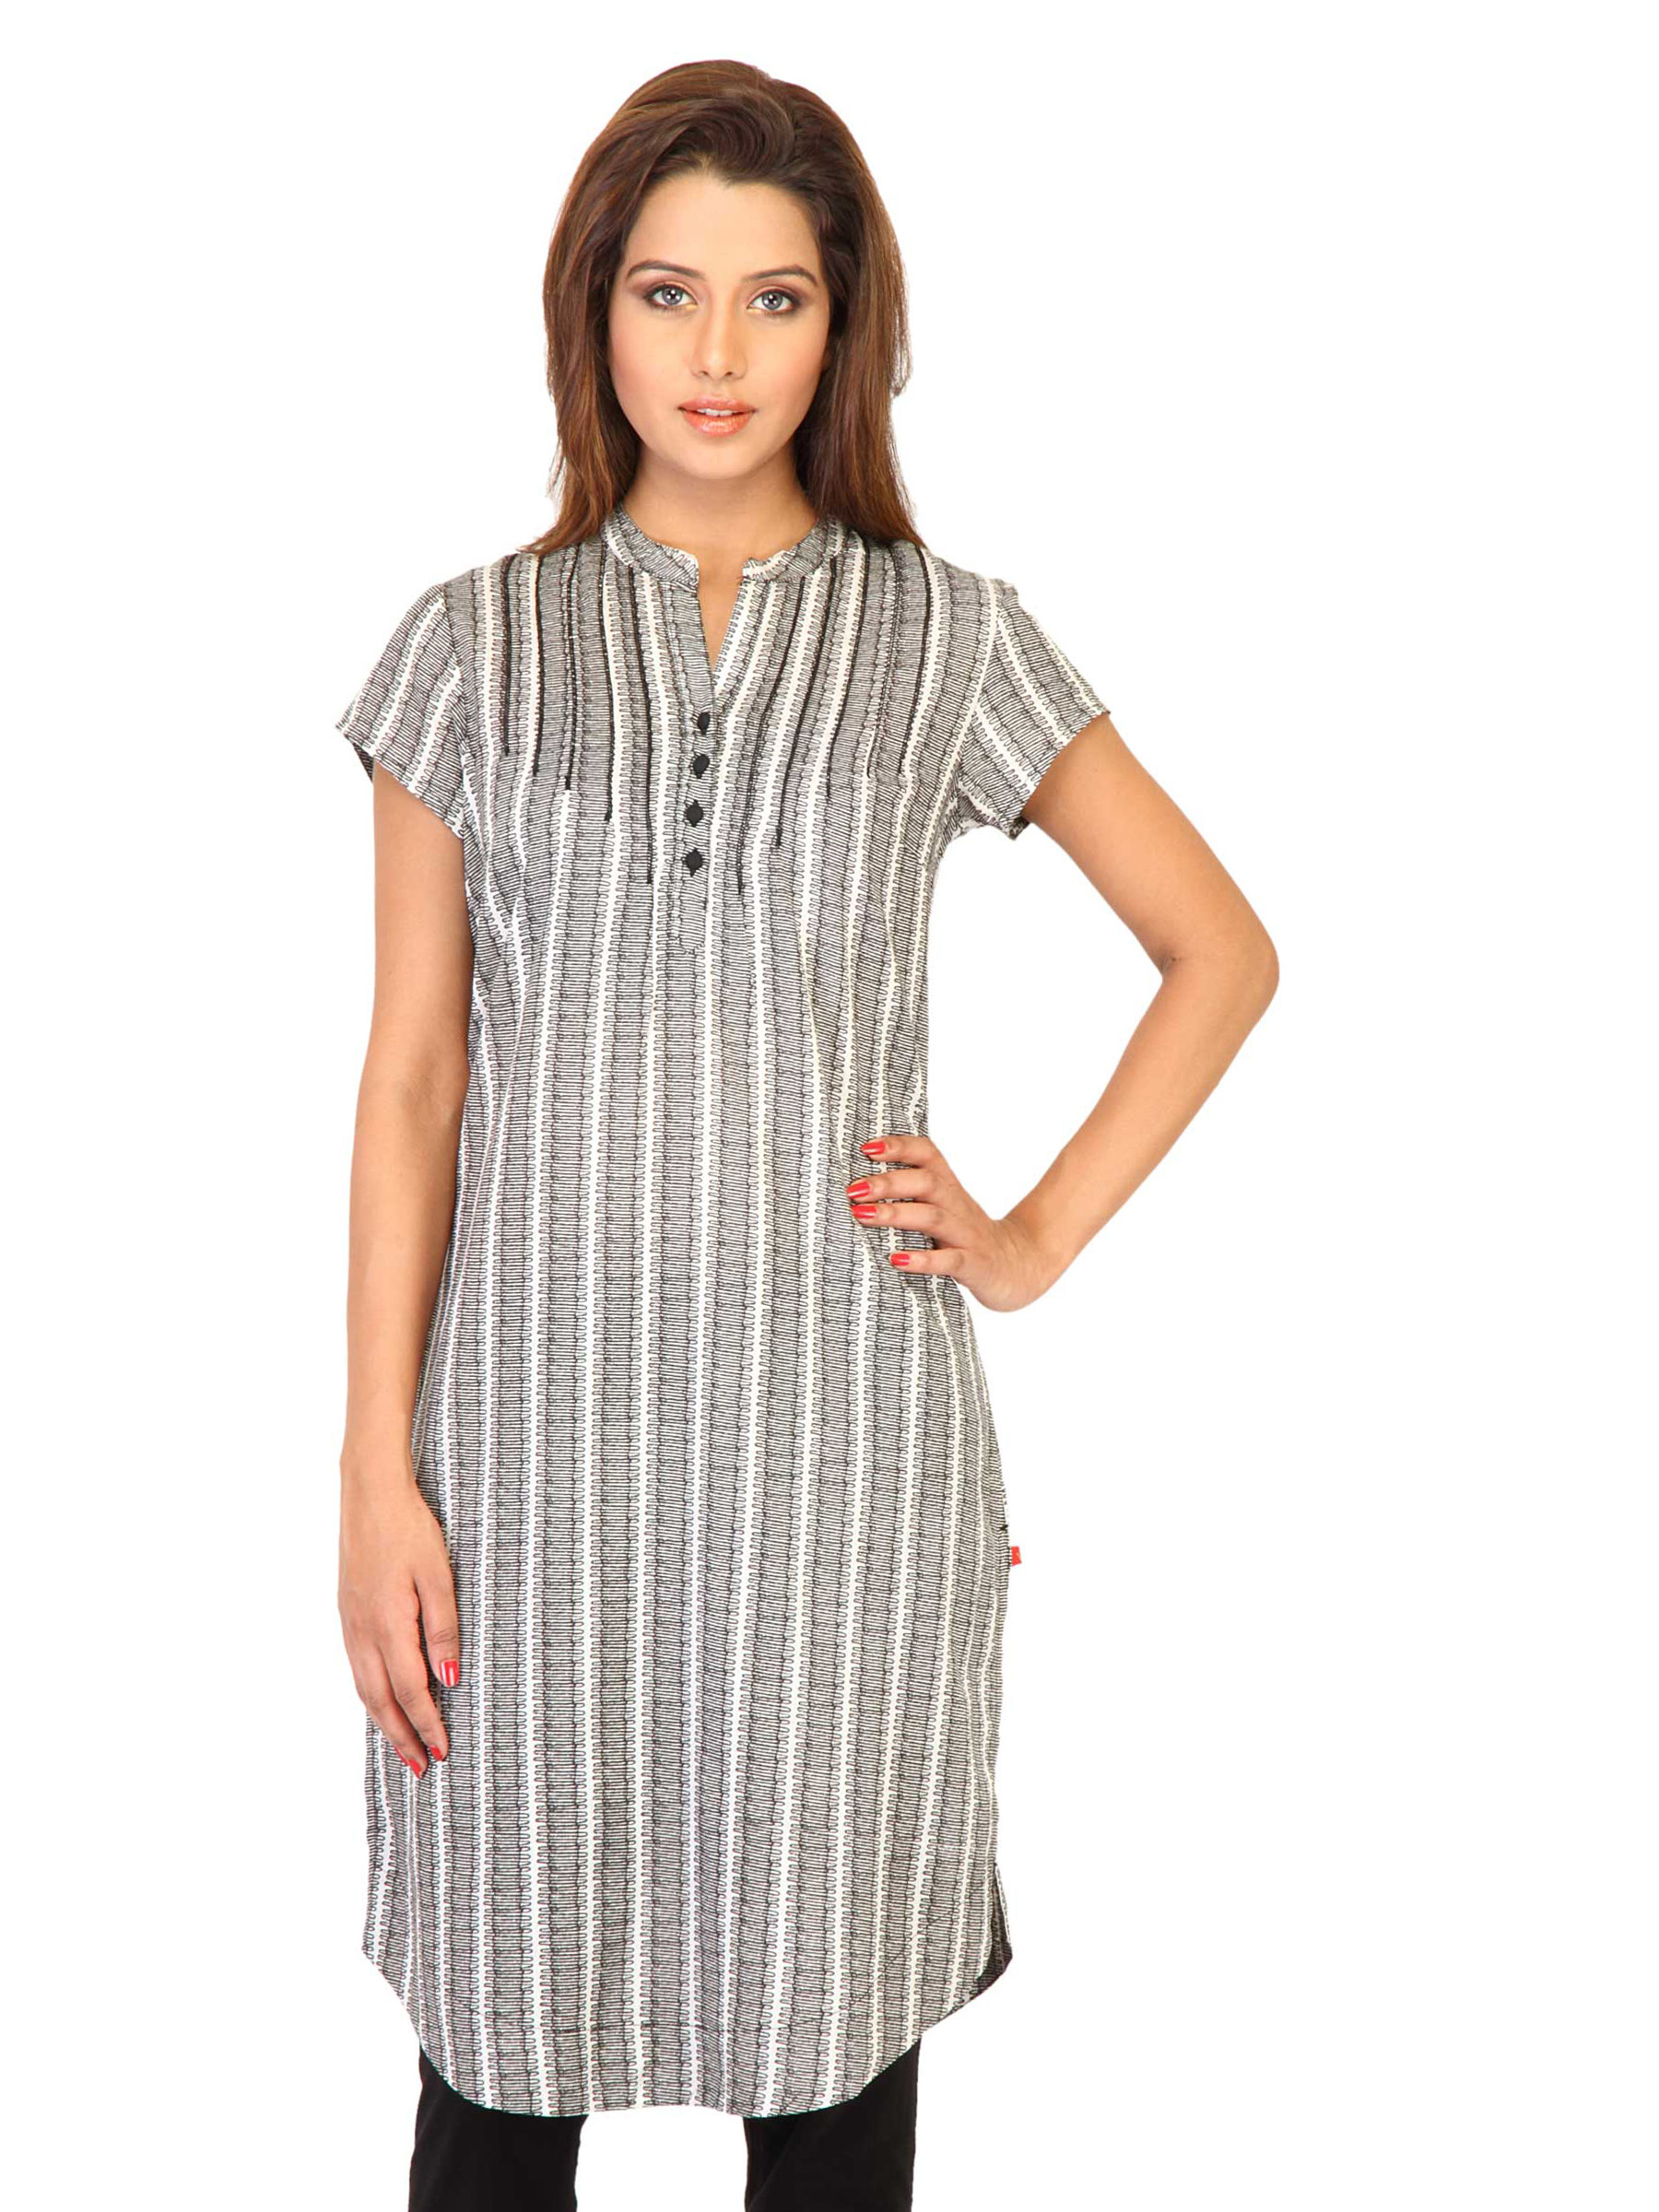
W Women Printed White Kurtas
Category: Apparel / Topwear / Kurtas
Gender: Women
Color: White
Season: Fall 2011
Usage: Ethnic